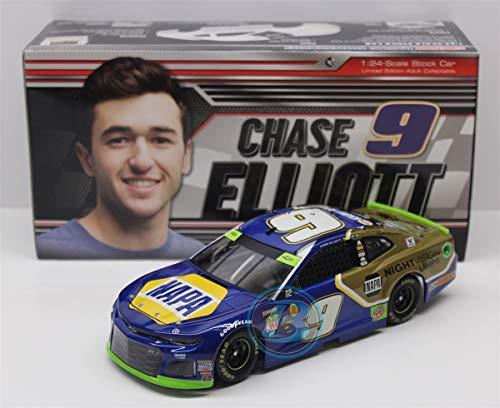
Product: Lionel Racing, Chase Elliott, Napa Nightvision, 2018, Chevrolet Camaro, NASCAR Diecast 1: 24 Scale
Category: Toys & Games | Hobbies | Models & Model Kits | Pre-Built & Diecast Models | Vehicles
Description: Driver: Chase Elliott.
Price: $54.99
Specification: ProductDimensions:8x3x2inches|ItemWeight:1.79pounds|ShippingWeight:1.79pounds(Viewshippingratesandpolicies)|ASIN:B07P7S272M|Itemmodelnumber:CX91823NECL,NAPANightVision|Manufacturerrecommendedage:8yearsandup